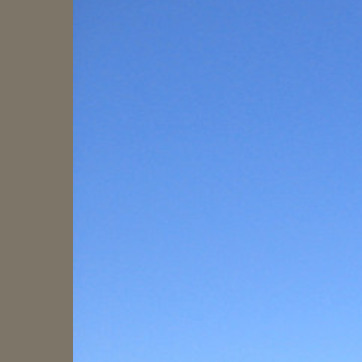
Material: sky